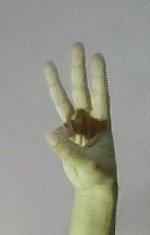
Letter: thaa